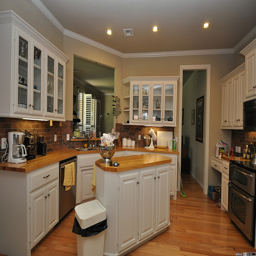
A large kitchen with white cabinets and wooden counter tops.
A large kitchen with three lights on the ceiling.
A kitchen with a sink, oven, stove, dishwasher and counter tops.
a fancy kitchen with an island in the middle
A bowl is sitting on a cabinet in a kitchen.